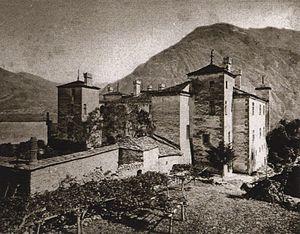
Le château d'Issogne est l'un des plus importants châteaux de la Vallée d'Aoste. Il se situe au chef-lieu d'Issogne, et se présente comme une typique résidence seigneuriale de la Renaissance, créant un contraste avec l'austère manoir de Verrès, situé juste en face, de l'autre côté orographique de la Doire Baltée.